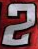
Number: 2